Yamabe Station

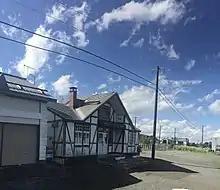
Yamabe Station, 2022

In 2024, it was decided that this station, along with the rest of the Nemuro Main Line between Furano and Shintoku, would be closed permanently effective 1 April of that year.